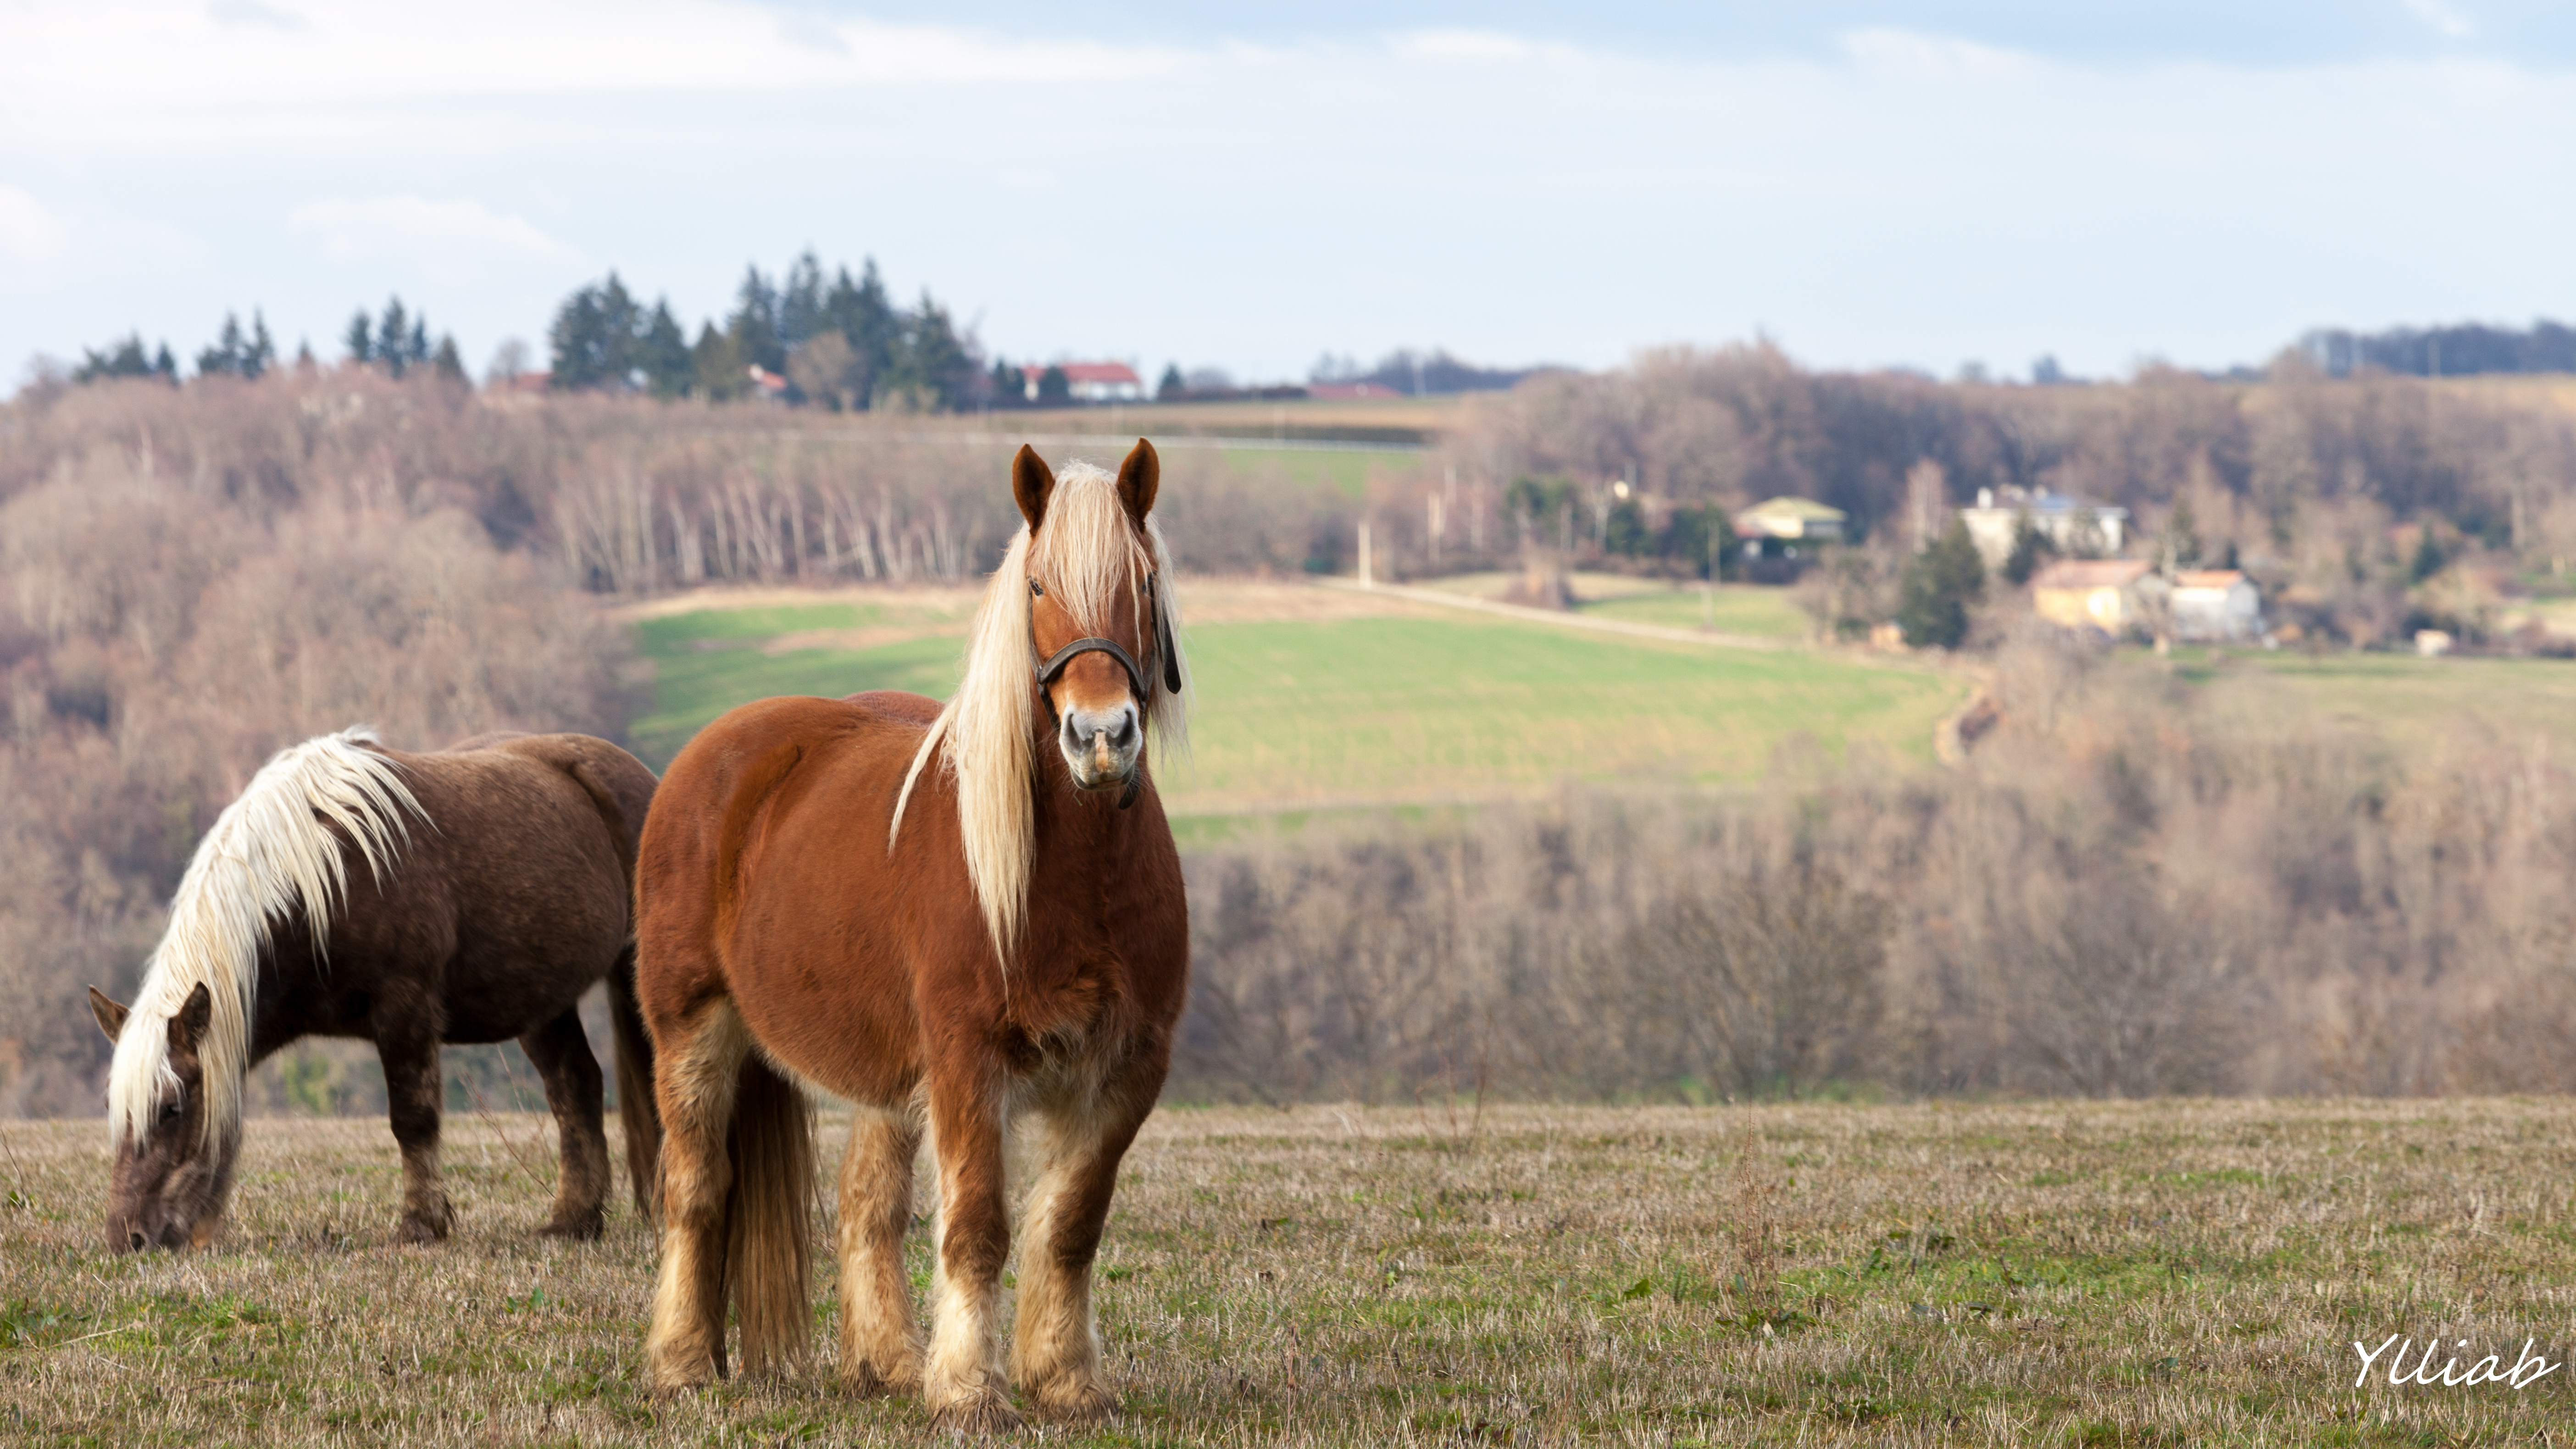
grass, farm, meadow, prairie, herd, pasture, grazing, ranch, horse, canon, mammal, stallion, mane, fauna, plain, french, grassland, vertebrate, mare, isere, foal, ecosystem, ylliab, ylliabphoto, laphotographiesimple, photographe, steppe, rural area, pack animal, trail riding, natural environment, horse like mammal, mustang horse